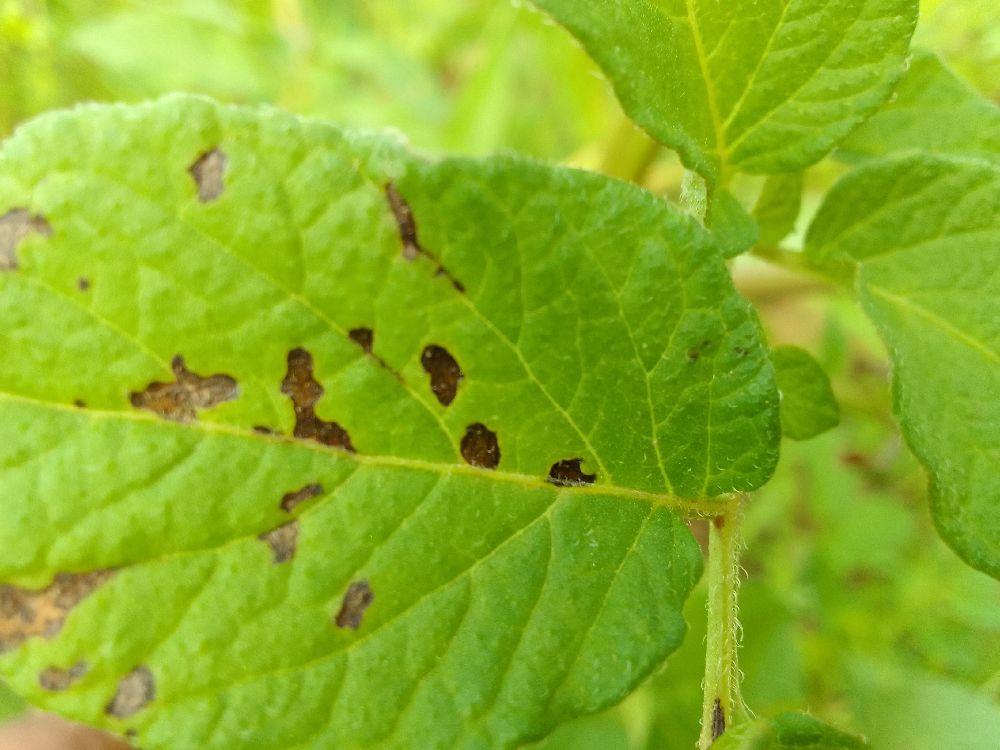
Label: Early blight